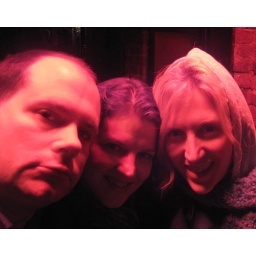
We were standing under a heat lamp at Supper. That's why we're red.